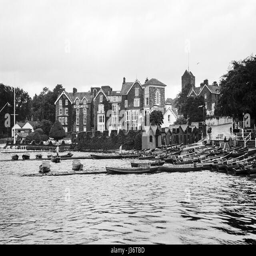
at a city , rowing boats are moored to piers with the hotel in the background